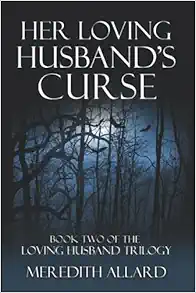
Her Loving Husband's Curse (The Loving Husband Series)
Category: Books
Review I feel like I have become invested in James, Sarah, Jennifer, Olivia and the whole group's lives.~My Guilty Obsession About the Author Meredith Allard is the author of the bestselling paranormal historical love story The Loving Husband Trilogy and the sweet Victorian romance When It Rained at Hembry Castle, named a best historical novel of 2016 by IndieReader. Meredith's latest release is Down Salem Way, the long-awaited prequel to The Loving Husband Trilogy set around the Salem witch hunts. She lives in Las Vegas, Nevada.
Features: How far would you go to save the one you loved? After many lonely years, James Wentworth's life is falling into place. Together with his wife, Sarah, he has discovered the meaning behind her nightmares about the Salem Witch Trials, and now they are rebuilding the life they began together so long ago. But the past is never far behind for the Wentworths. While Sarah is haunted by new visions, James is confronted with painful memories from his time with the Cherokee on the Trail of Tears. Through it all, the persistent reporter Kenneth Hempel reappears, still determined to prove that vampires walk the earth. If Hempel succeeds in his quest, James and Sarah will suffer. Will the curse of the vampire prevent James and Sarah from living their happily ever after? Her Loving Husband's Curse is a story for anyone who believes that true love triumphs over all. Continue the romantic journey and be swept away by the power of this eternal love story.